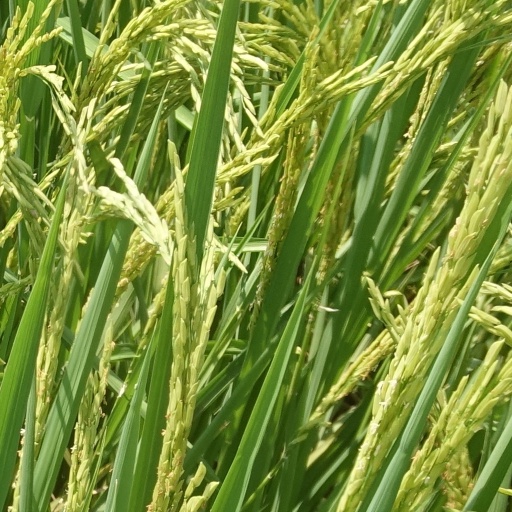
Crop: rice